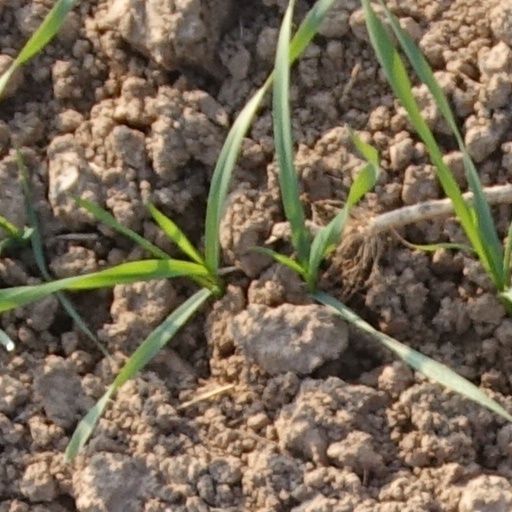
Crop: wheat